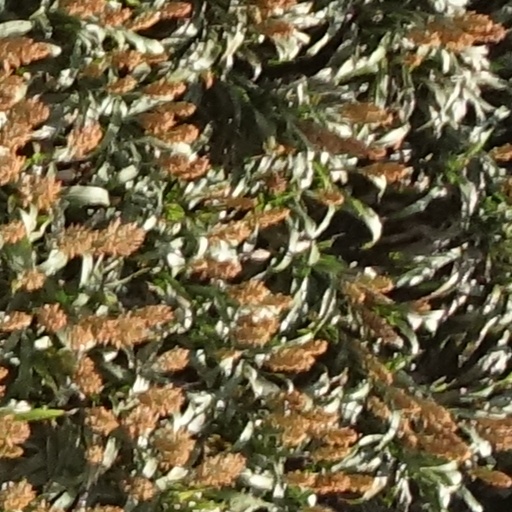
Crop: sorghum